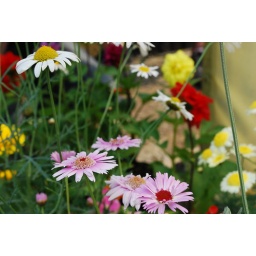
Choosing flowers and tree to put in the garden